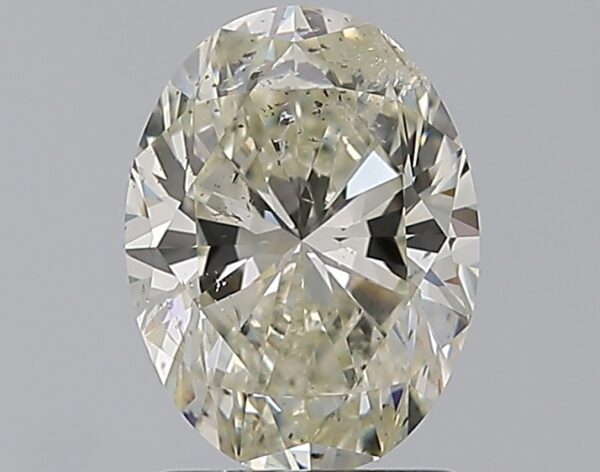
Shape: oval
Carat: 1.5
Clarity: SI2
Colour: K
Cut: VG
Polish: EX
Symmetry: VG
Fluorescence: N
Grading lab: HRD
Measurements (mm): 8.49 x 6.36 x 4.19